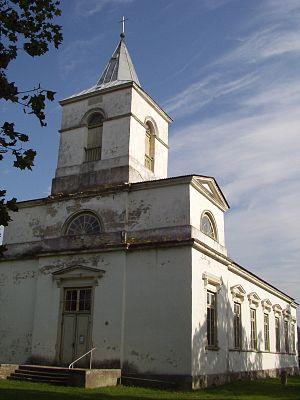
Le Bourg de Kärla est un petit bourg rural de la commune de Lääne-Saare du comté de Saare en Estonie.